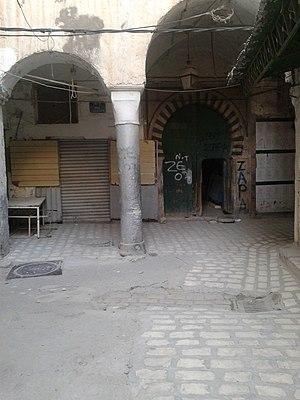
Croisement entre la rue de l'ancienne douane et la rue zarkoun
L'ancien consulat de Hollande est un fondouk ayant abrité les activités du consulat de Hollande.